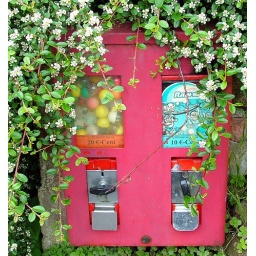
chewing gum machine near the water castle Mespelbrunn